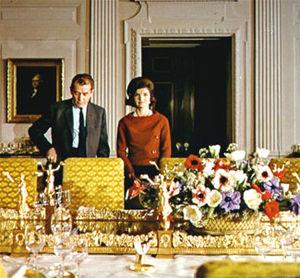
Charles Collingwood de CBS et Jacqueline Kennedy lors de l'émission télévisée du 14 février 1962 Suomi: Charles Collingwood ja Jacqueline Kennedy Valkoisessa talossa vuonna 1962.
Jacqueline Kennedy-Onassis, née Jacqueline Lee Bouvier le 28 juillet 1929 à Southampton et morte le 19 mai 1994 à New York, surnommée « Jackie », est une personnalité américaine, mariée en premières noces au futur 35ᵉ président des États-Unis, John Fitzgerald Kennedy.